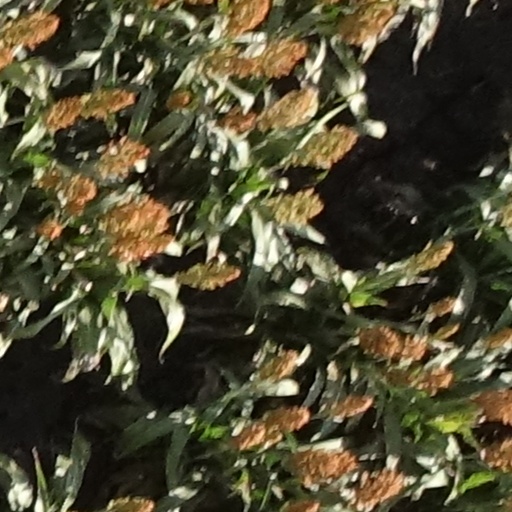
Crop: sorghum